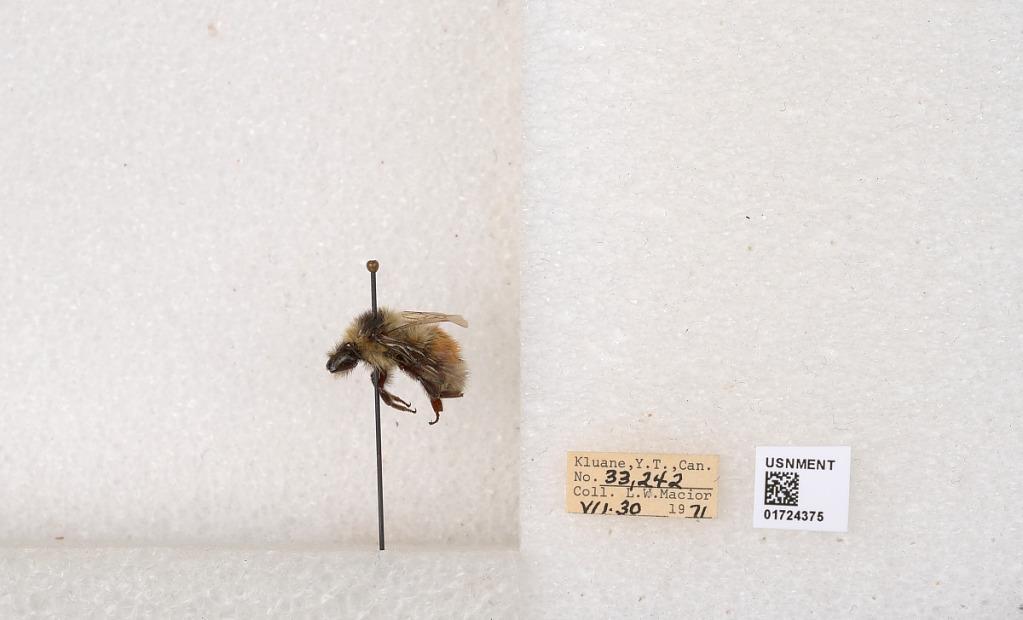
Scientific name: Bombus (Pyrobombus) sylvicola Kirby
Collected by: L. Macior
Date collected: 1971-7-30
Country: Canada
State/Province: Yukon Teritory
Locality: Kluane National Park and Reserve
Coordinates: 60.7493, -139.504